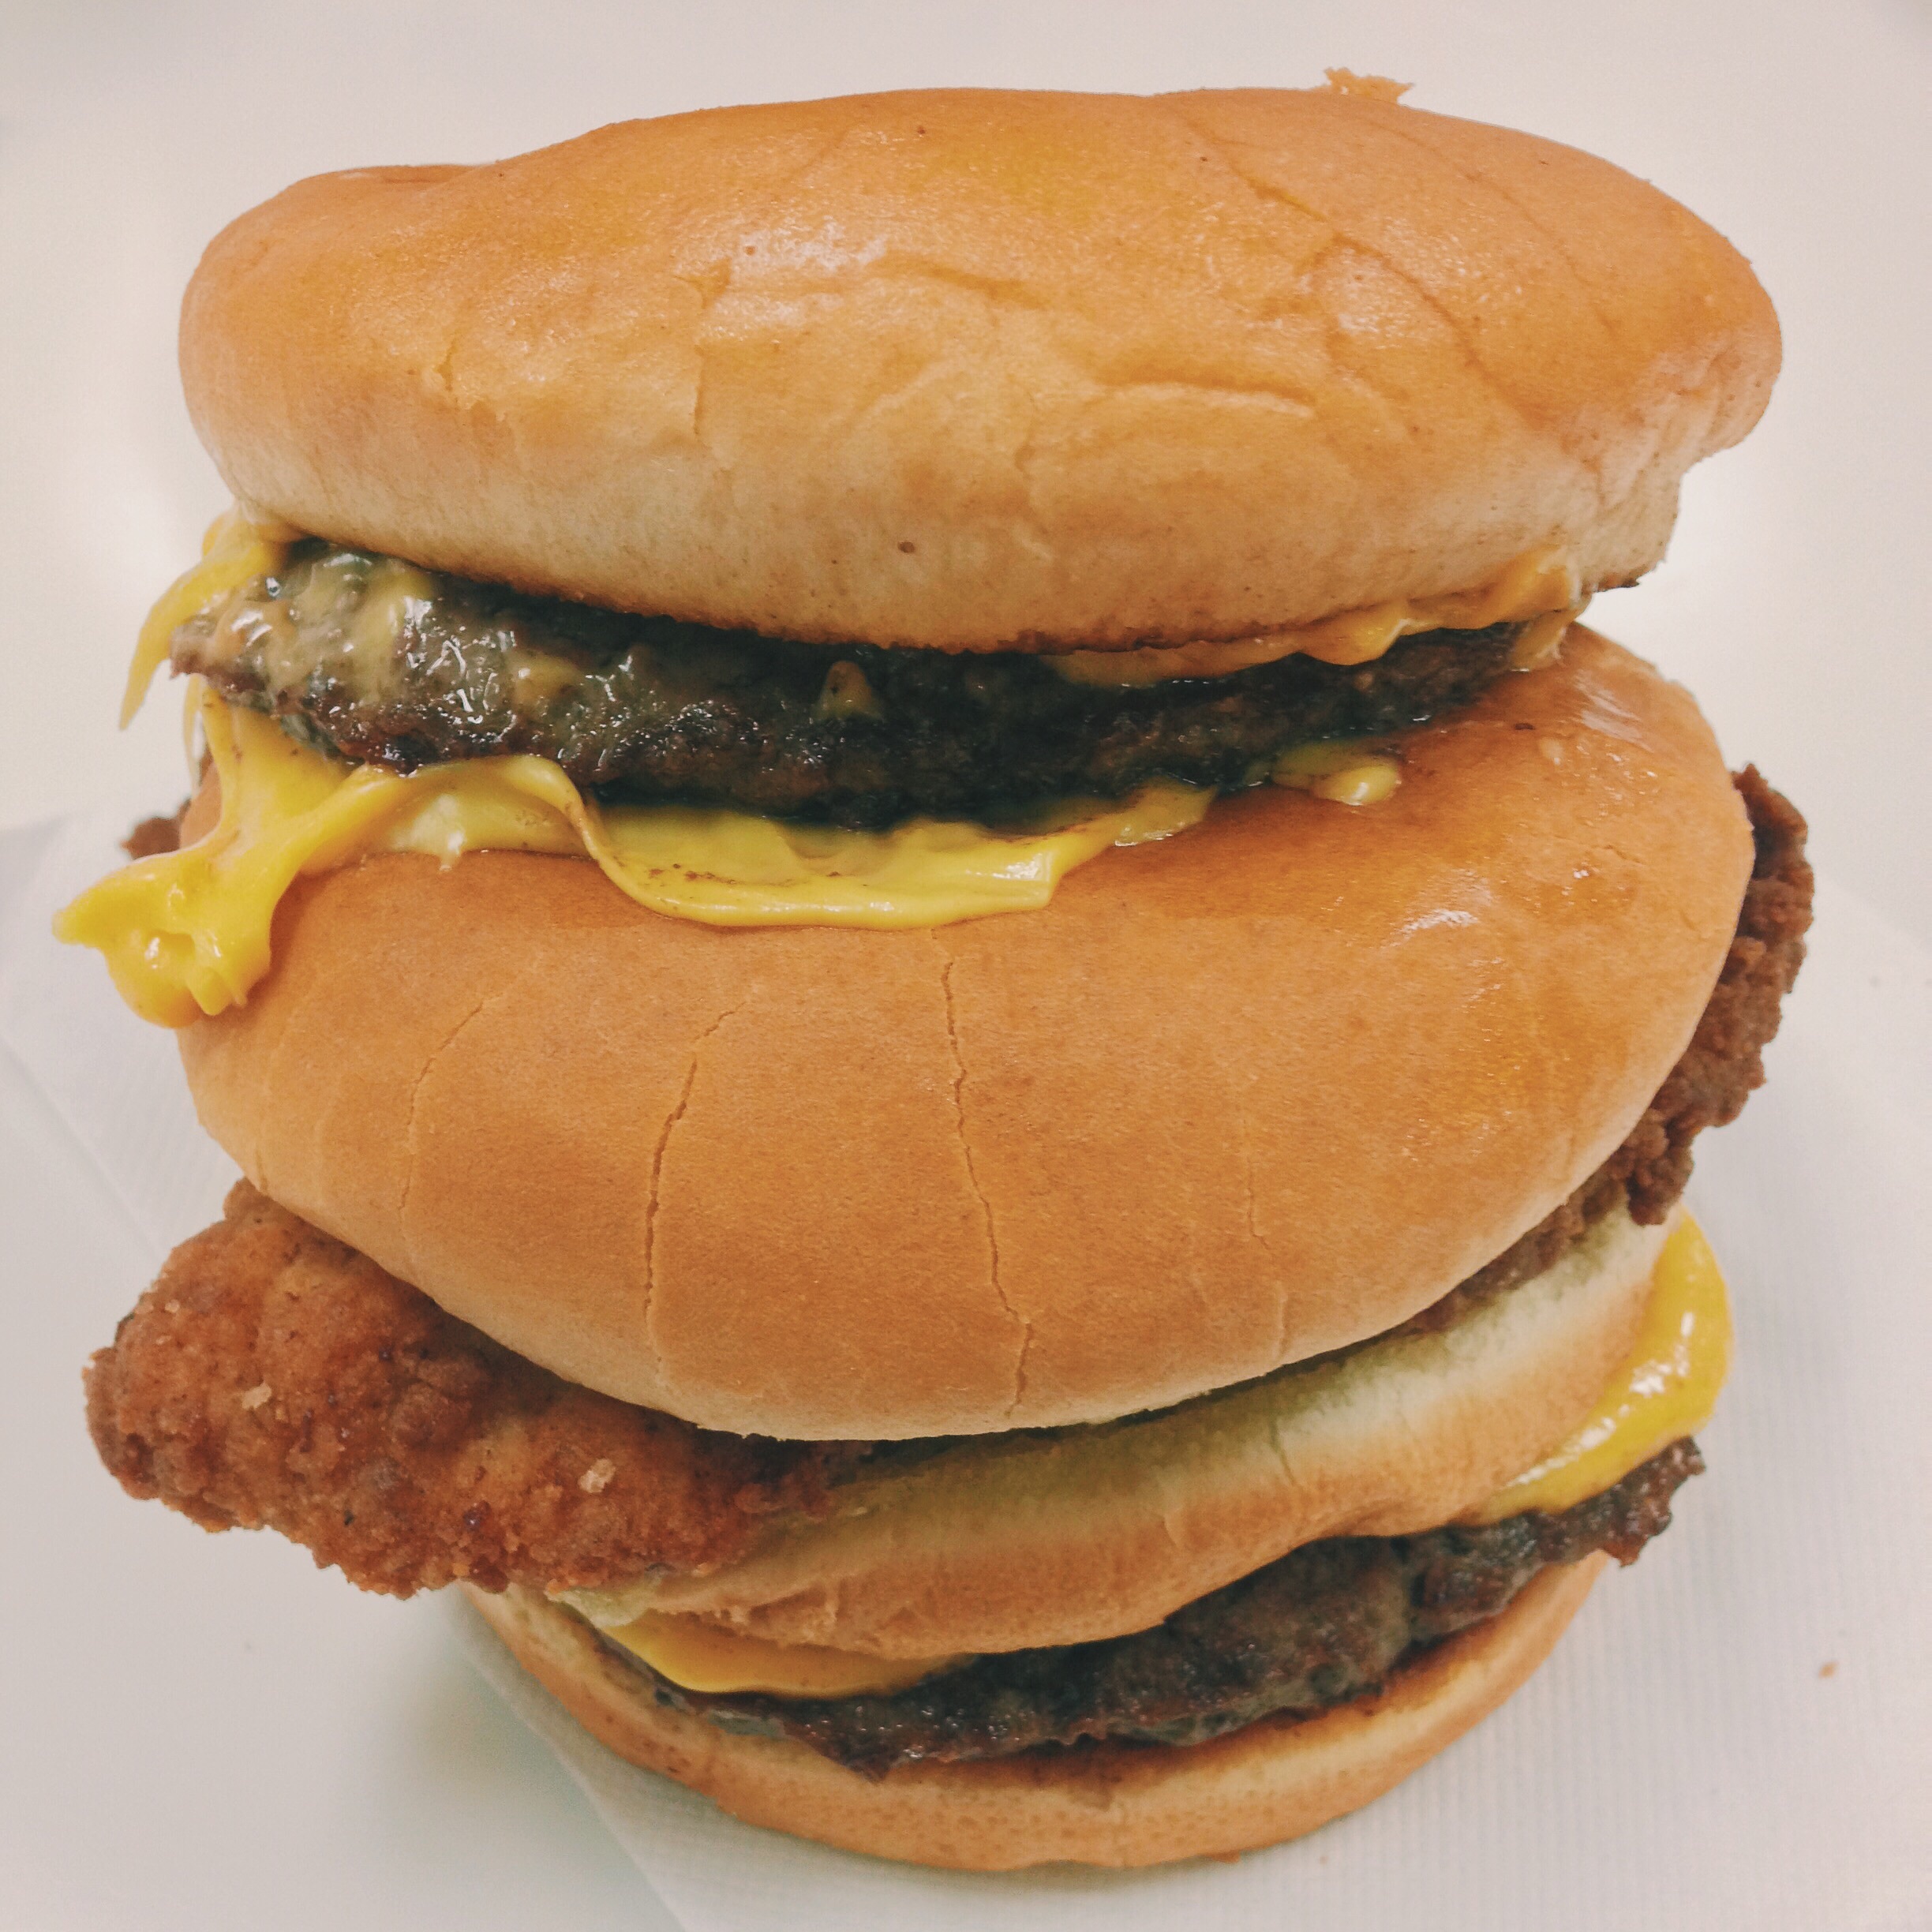
dish, meal, food, produce, breakfast, fast food, meat, delicious, hamburger, burger, sandwich, cheese, cheeseburger, tasty, slider, junk food, whopper, veggie burger, breakfast sandwich, sloppy joe, big mac